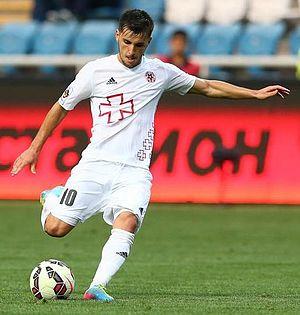
Florentin Matei est un footballeur roumain qui évolue au poste de milieu de terrain.